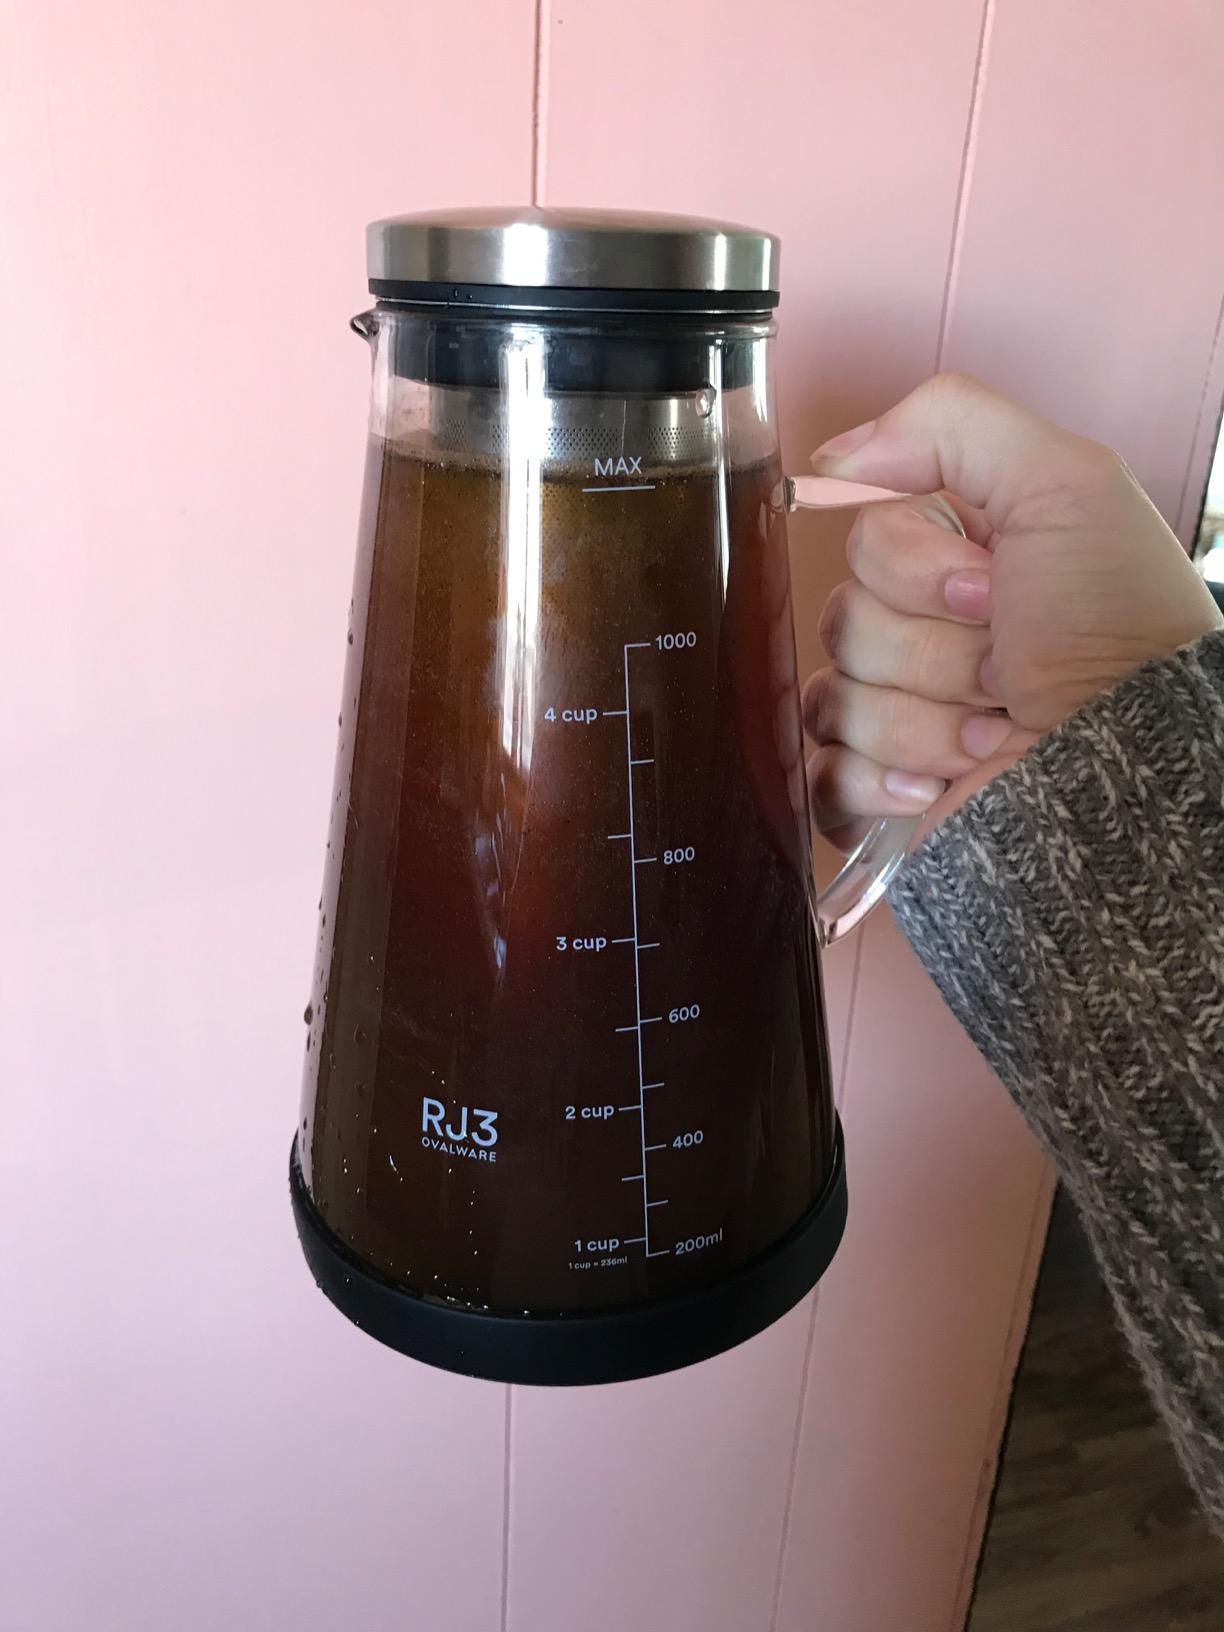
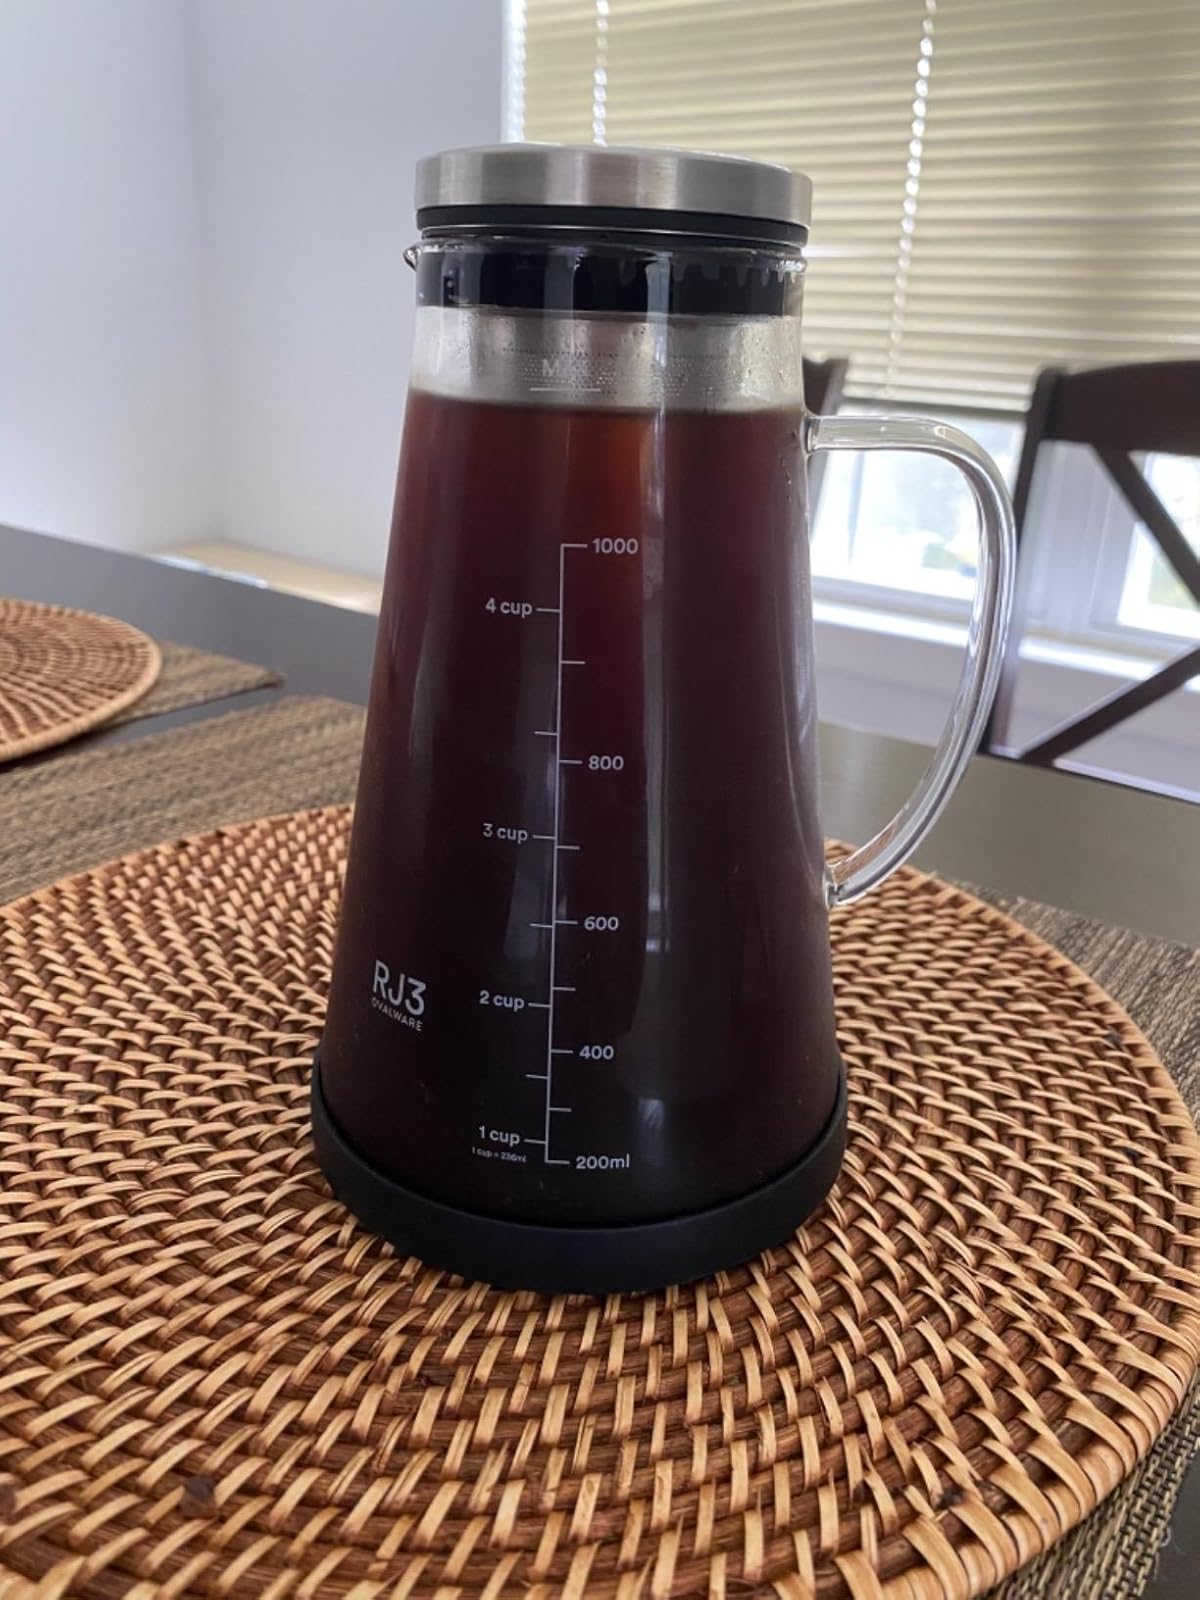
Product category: items_tea
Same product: yes